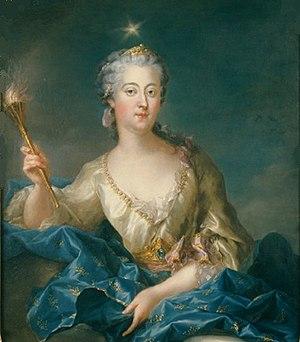
Louise-Ulrique de Prusse, née le 24 juillet 1720 à Berlin et morte le 16 juillet 1782 au château de Svartsjö, devint reine consort de Suède et de Finlande en 1751, après son mariage en 1744 avec le futur roi Adolphe-Frédéric de Suède.